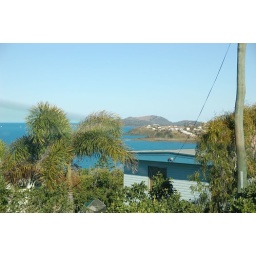
from the top of a hill near the main street of Yeppoon